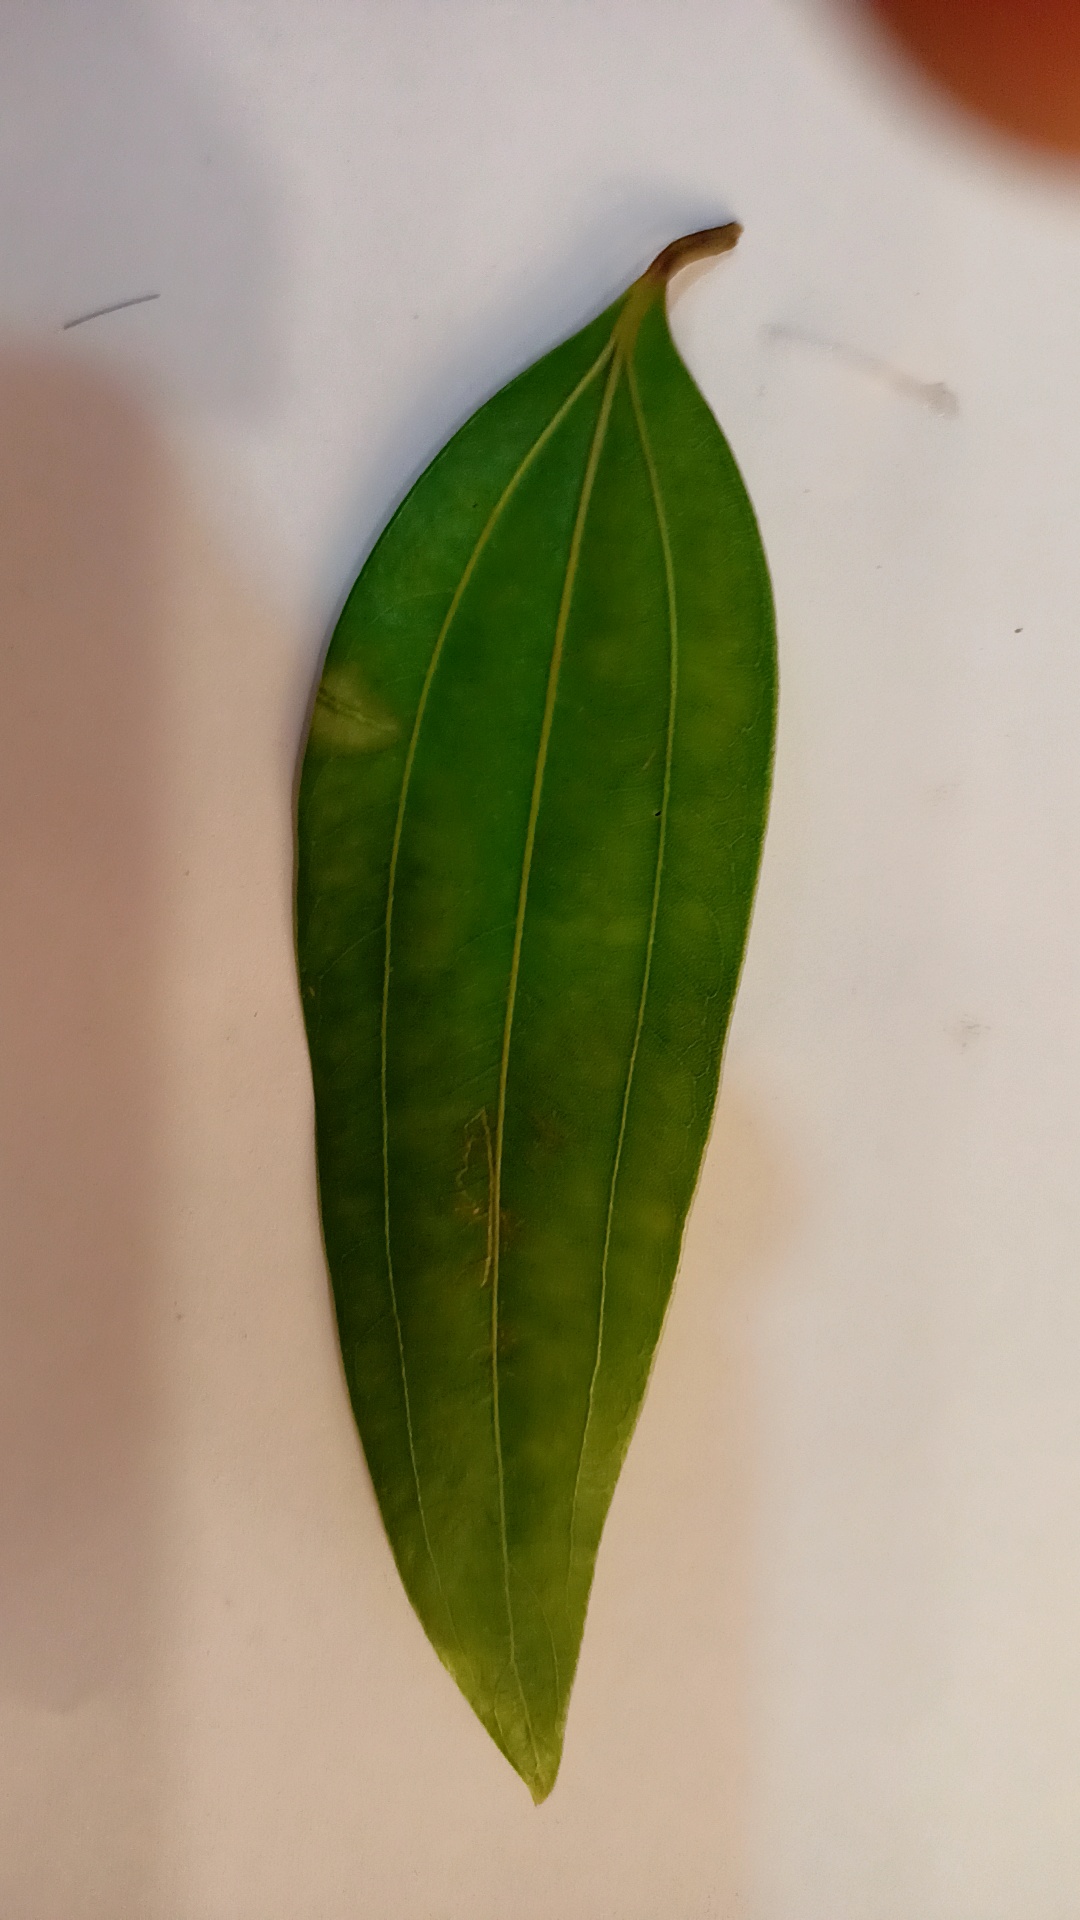
Label: Healthy